Frances Fong

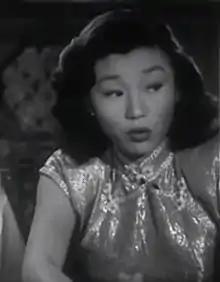
Fong in "Women in the Night" (1948)

Frances Fong (born Frances Chung; September 22, 1927 – October 24, 2012) was an American singer and actress whose performing career spanned over fifty years.